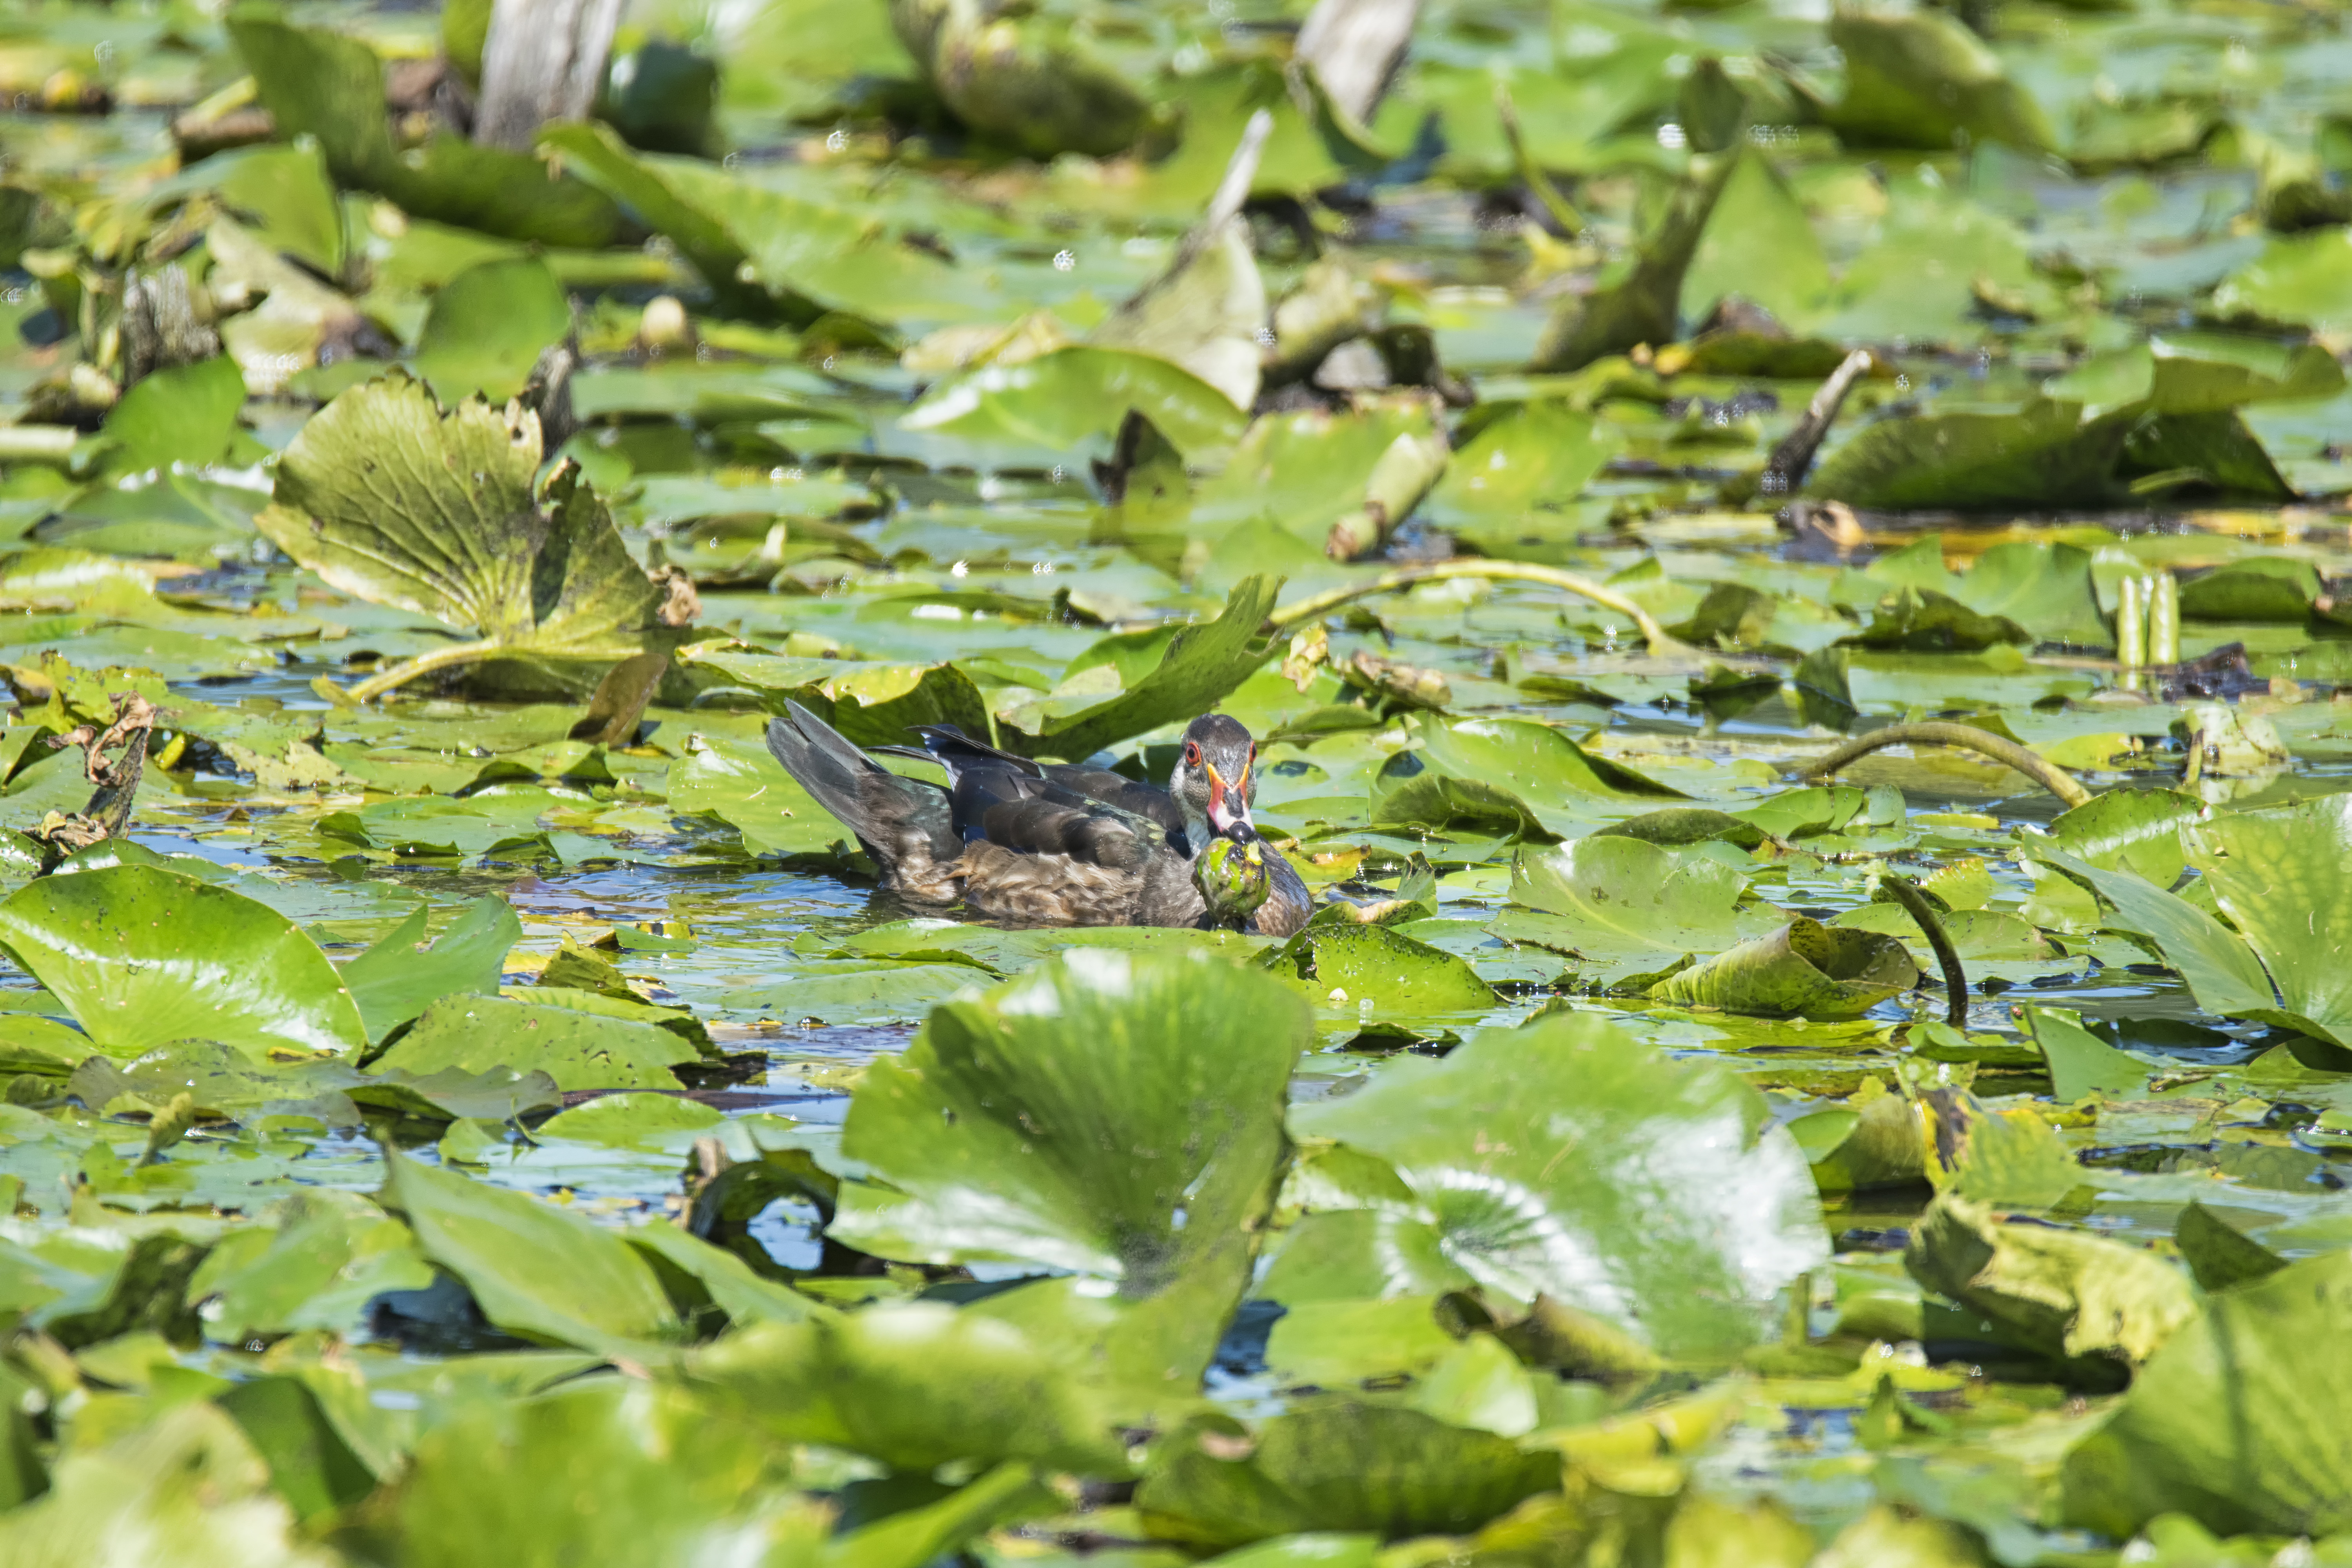
tree, water, nature, forest, branch, bird, plant, wood, sunlight, leaf, flower, pond, wildlife, stream, green, jungle, autumn, botany, garden, flora, fauna, duck, canada, rainforest, wetland, quebec, habitat, canard, sherbrooke, oiseau, branchu, natural environment, woody plant, perching bird